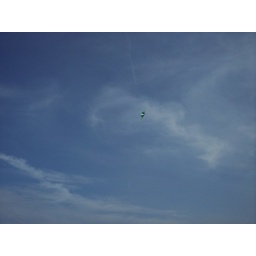
Kite flying in a big, big Norfolk sky